Ajanta Caves

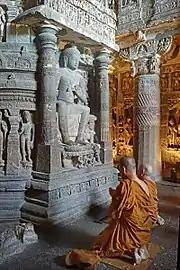
Buddhist monks praying in front of the Dagoba of Chaitya Cave 26

The majority of the caves are "vihara" halls with symmetrical square plans. To each vihara hall are attached smaller square dormitory cells cut into the walls. A vast majority of the caves were carved in the second period, wherein a shrine or sanctuary is appended at the rear of the cave, centred on a large statue of the Buddha, along with exuberantly detailed reliefs and deities near him as well as on the pillars and walls, all carved out of the natural rock. This change reflects the shift from Hinayana to Mahāyāna Buddhism. These caves are often called monasteries.